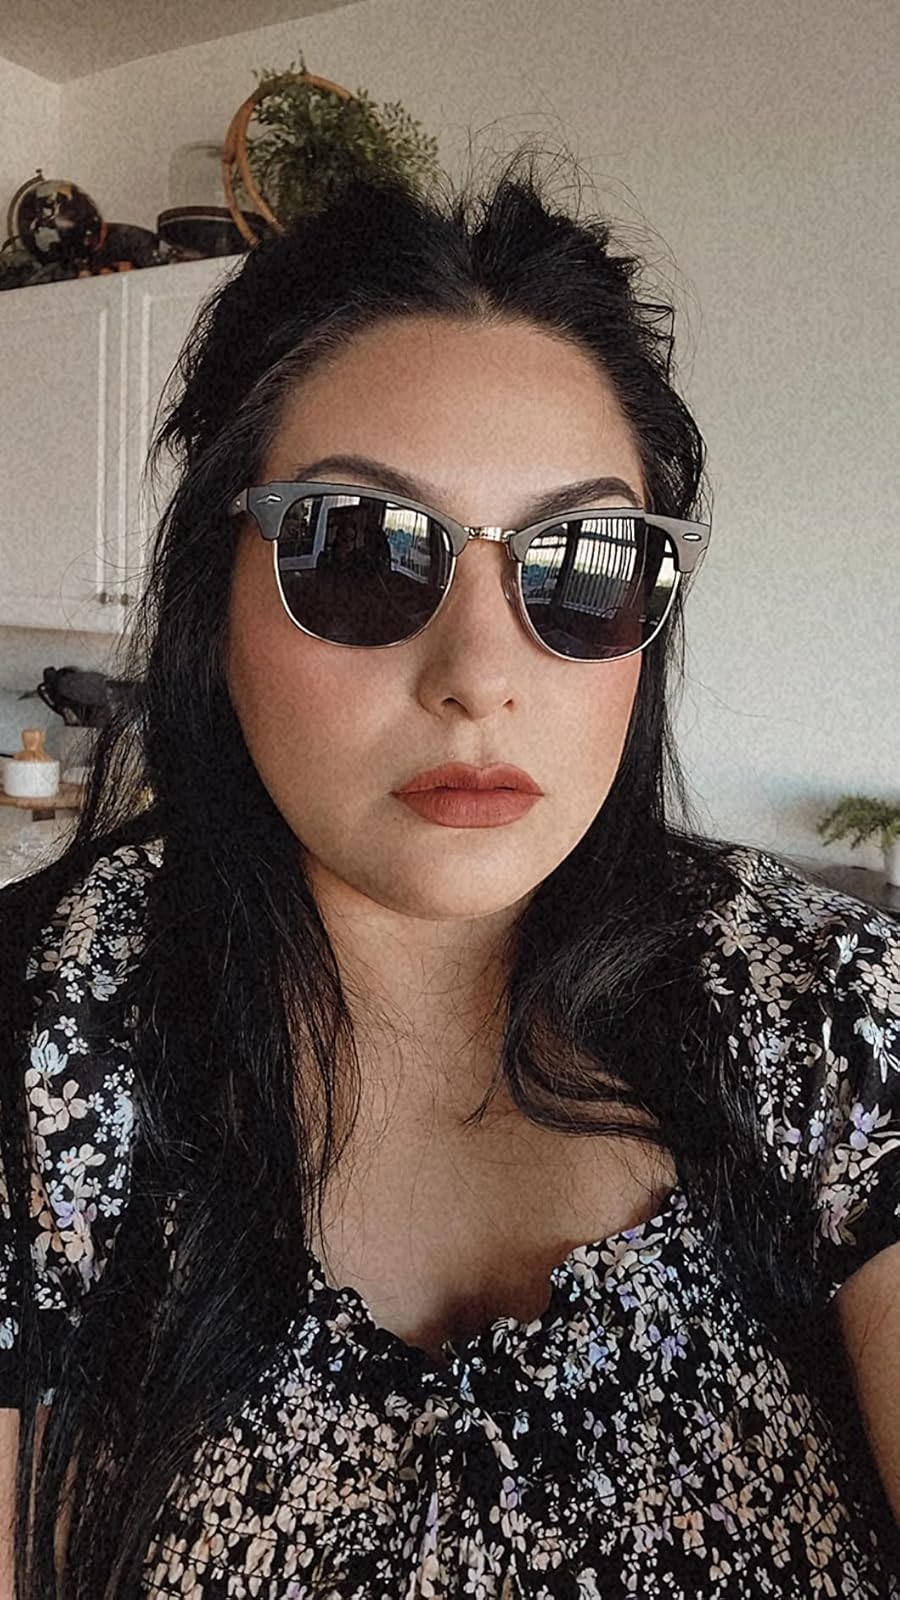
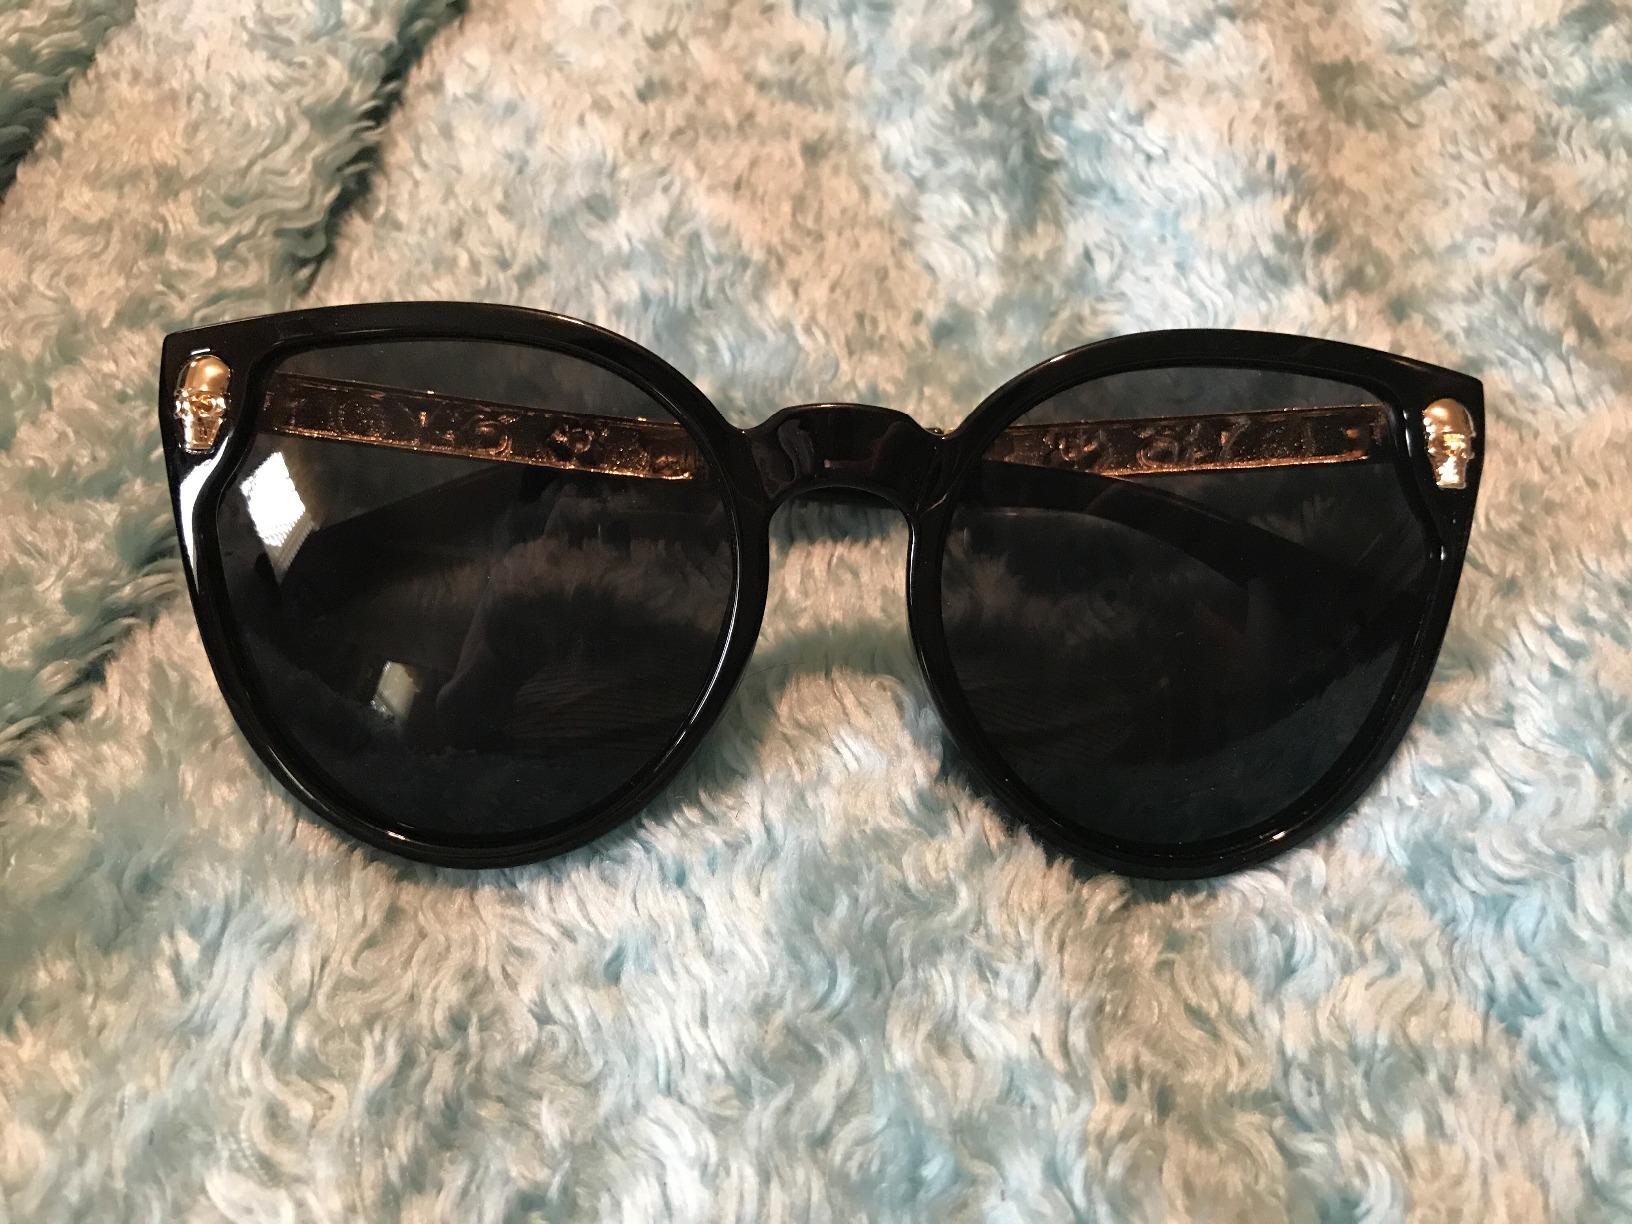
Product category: accessories_sunglasses
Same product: no